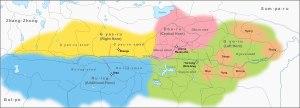
L'empire du Tibet remonte au VIIᵉ siècle. Une monarchie d’une certaine importance émerge alors sur le territoire du plateau du Tibet, marquant sa naissance comme entité politique unifiée. Des conquêtes successives, initiées par Songtsen Gampo en 627 en feront un Empire dont l’apogée sera entre 780 et 790 et qui se terminera en 877, avec la fin de la dynastie Yarlung.